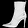
Label: Ankle boot